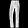
Label: Trouser